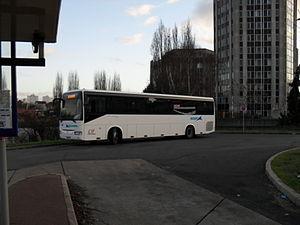
Irisbus Crossway CIF/VAS sur le 100
Les lignes de bus Express 100, anciennement Mobilien 100, sont les lignes d'autobus et autocar créées par Île-de-France Mobilités, dans le cadre du réseau de bus régional structurant Express, afin de faciliter les liaisons de pôle à pôle et de rocade, principalement en grande couronne.